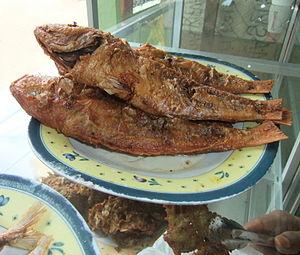
Ikan goreng est un terme générique pour désigner de nombreux plats indonésiens et malaisiens de poissons frits ou autres fruits de mer. Ikan goreng signifie littéralement « poisson frit » en indonésien et en malais.